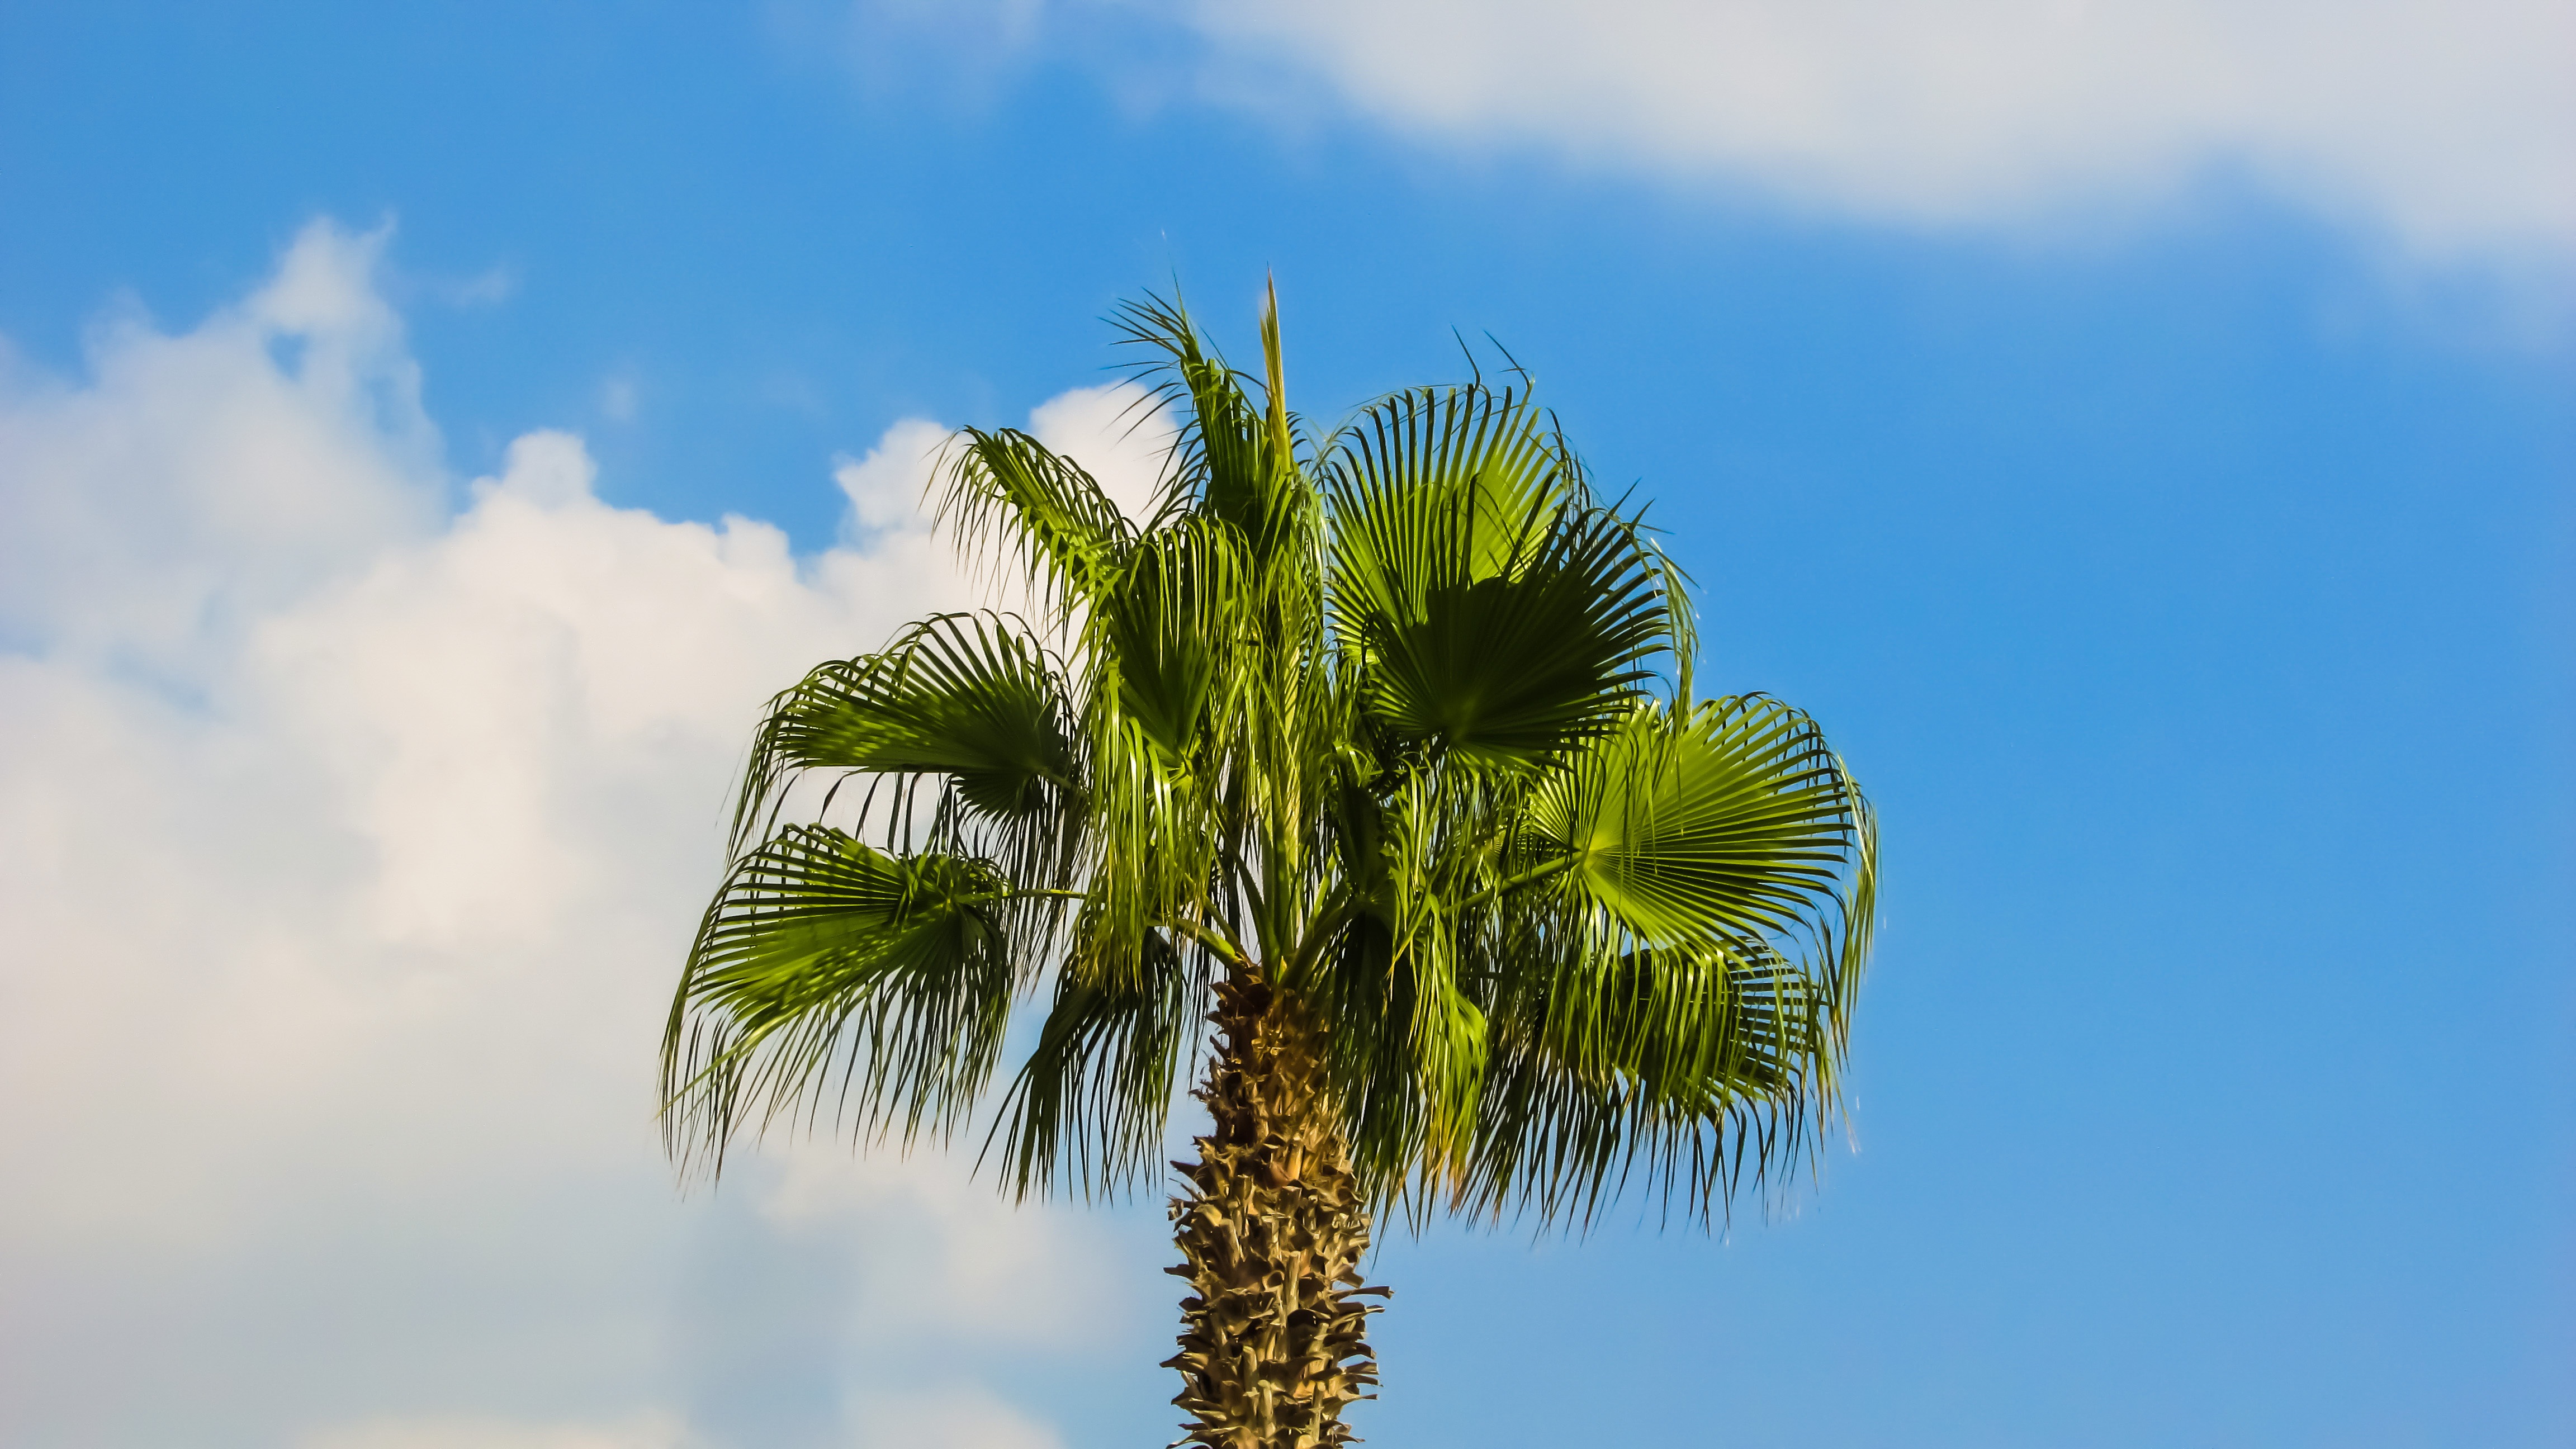
tree, nature, grass, branch, cloud, plant, sky, palm tree, sunlight, leaf, flower, wind, summer, green, botany, flora, clouds, tropics, macro photography, flowering plant, grass family, plant stem, woody plant, land plant, arecales, palm family, borassus flabellifer